History of North Uist

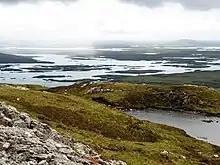
View over southern North Uist

After the deaths of Alastair Crotach and his son William in quick succession (1547, and 1553, respectively), Alastair's heir was his young granddaughter, Mary MacLeod. Donald Gormson, Donald Gorm's son, took the opportunity to seize Sleat and North Uist. The Earl of Arran, regent to Mary, Queen of Scots, assigned nominal feudal wardship of her to the Earl of Huntly, who himself proposed to sell it to the Earl of Argyll. Following Arran's death in 1554, Mary of Guise was appointed regent for her daughter and issued Argyll and Huntly with a "commission of fire and sword" against Donald Gormson and Clan Ranald, instructing the earls to pursue their "utter extermination".